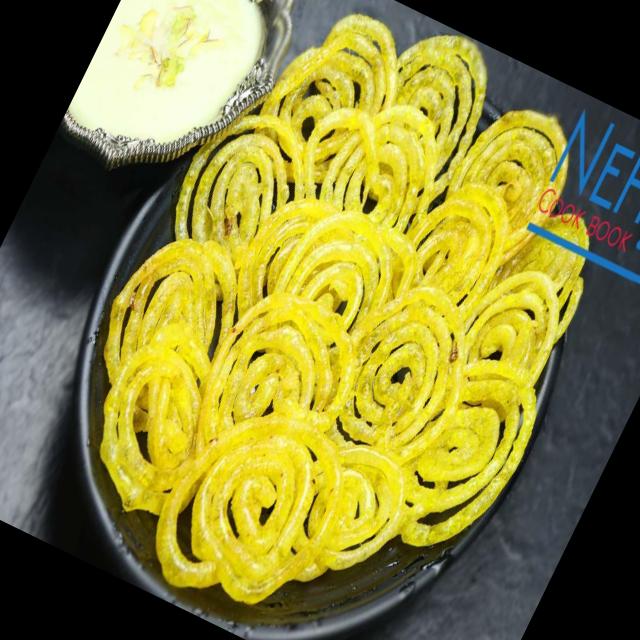
Dish: jalebi